Kerim Oder

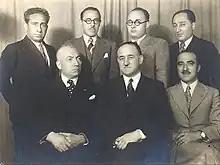
Azerbaijani political emigrants, c. 1930s. Standing (from left to right): Mirzabala Mammadzadeh, Kerim Oder, Ali Azertekin, Hilal Munshi. Sitting: Abbasgulu Kazimzadeh, Mahammad Amin Rasulzade, Khosrov bey Sultanov

Kerim Oder was born in 1901 in Baku. His father is Ibadullah Zeynalzade, and his mother is Agabaji Khanim. Kerim graduated from a commercial school in Baku. After the declaration of independence of the Azerbaijan Democratic Republic, he worked in the Ministry of Foreign Affairs. After the occupation of Azerbaijan by the Bolsheviks, he left for Tiflis. After the occupation of Georgia by the Bolsheviks, he escaped to Batumi. From here, with a group of 10-12 people, he travels by boat to Turkey and receives asylum here.